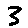
Label: 3